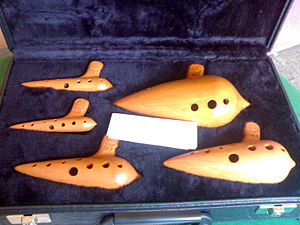
Ocarina
Et sæt koncert-ocarina'er "Ocarina di Budrio" ocarinafolkfestival 2009
Ocarinaen er et blæseinstrument, som regel lavet af ler/keramik, som man mener stammer helt tilbage til for 12.000 år siden.